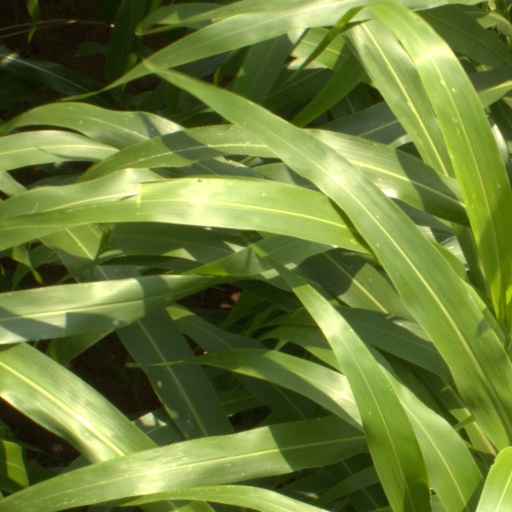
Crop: sorghum